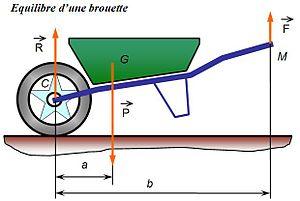
Schéma réalisé sous word.
Une brouette est un contenant mobile, porté sur une ou plusieurs roues, muni de deux brancards pour le transport humain de petites charges, généralement sur de courtes distances.
La statique, ou mécanique statique, est la branche de la physique qui étudie les systèmes mécaniques au repos dans un repère galiléen.